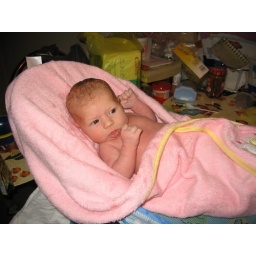
Chillin in the pink towel